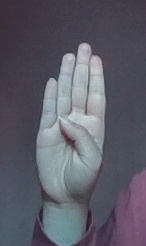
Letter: kaaf